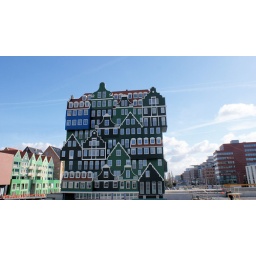
Inspired by traditional green wooden houses of Zaandam